Reuben Saffold

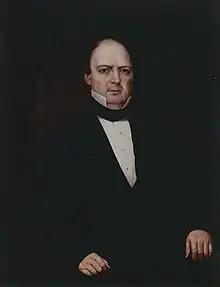
Chief Judge Reuben Saffold

Reuben Saffold (September 4, 1788 – February 15, 1847) was an associate justice of the Supreme Court of Alabama from 1820 to 1834, and then Chief Justice until 1836.